Kot Addu, Pakistan

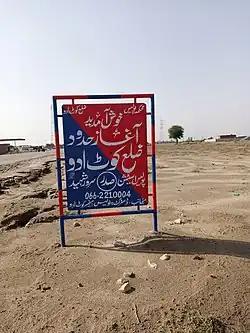
A board representing the boundary of district Kot Addu

Kot Addu is the capital city of the Kot Addu District in the Punjab province of Pakistan. The city is subdivided into five Union Councils and has a population of over 104,000, making it the 70th most populous city in Pakistan. It is located just east of the Indus River, about 68Km from Multan and 20 Kms from Taunsa Barrage.